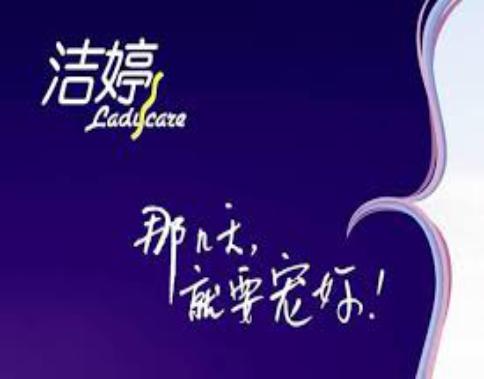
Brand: ladycare
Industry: Necessities